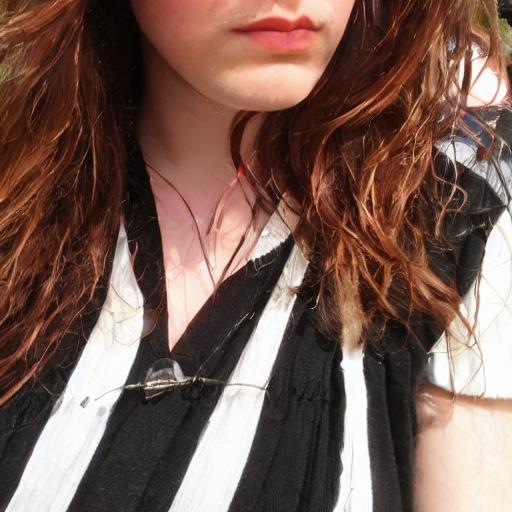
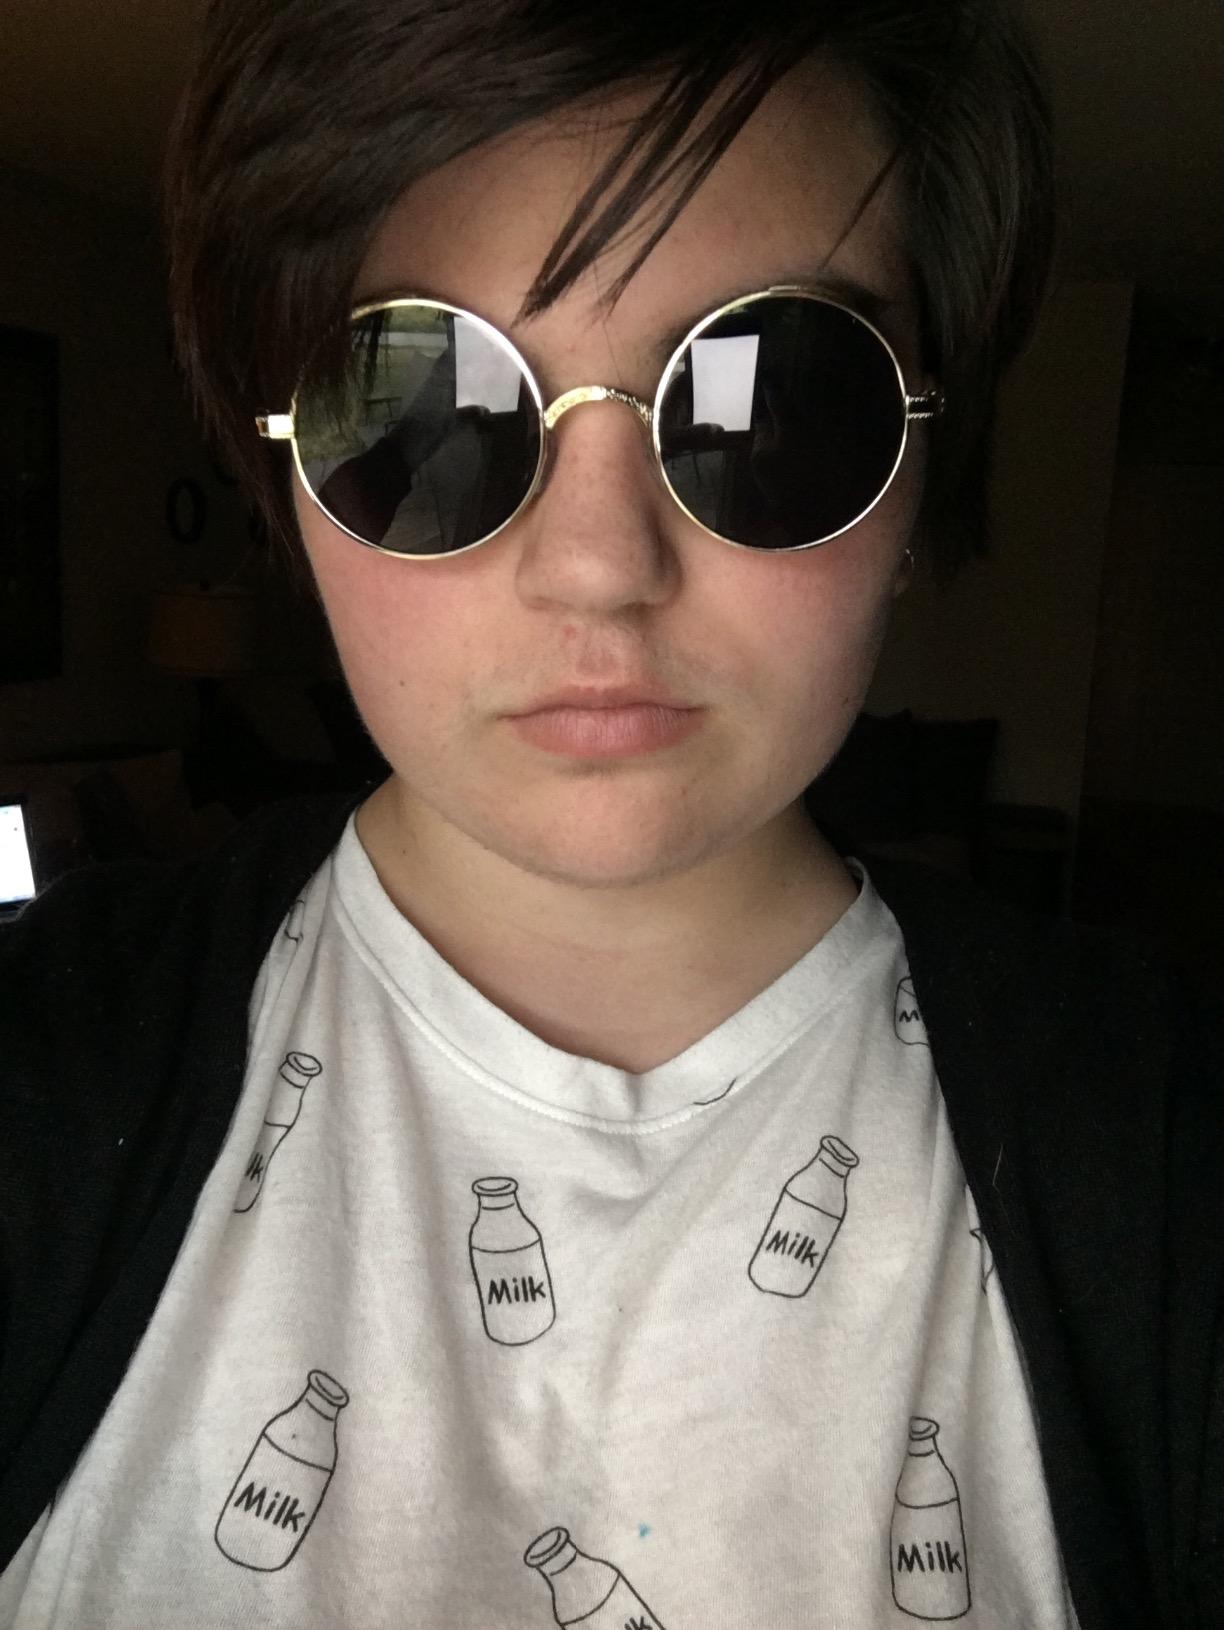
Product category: accessories_sunglasses
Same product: no